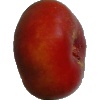
Label: Nectarine Flat 1